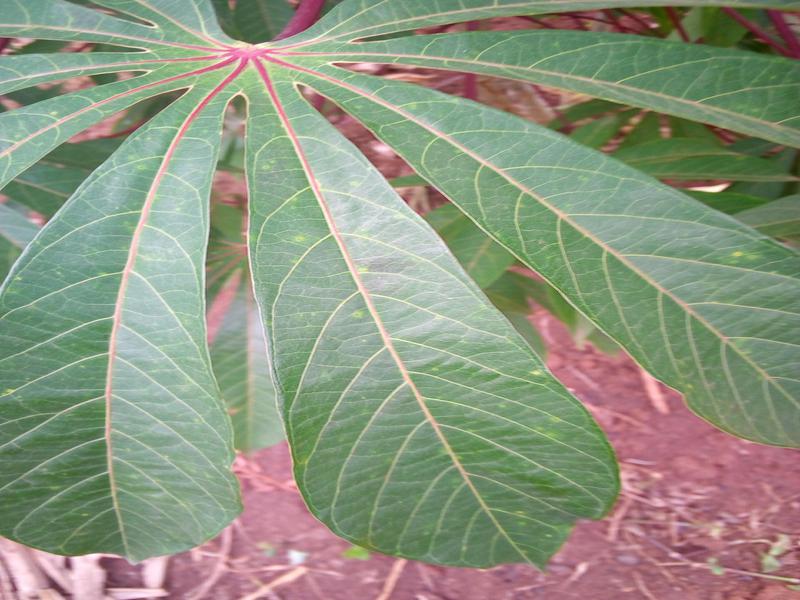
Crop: cassava
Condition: healthy